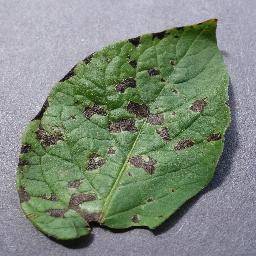
Etiqueta: Tizon_Temprano